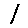
Label: 1